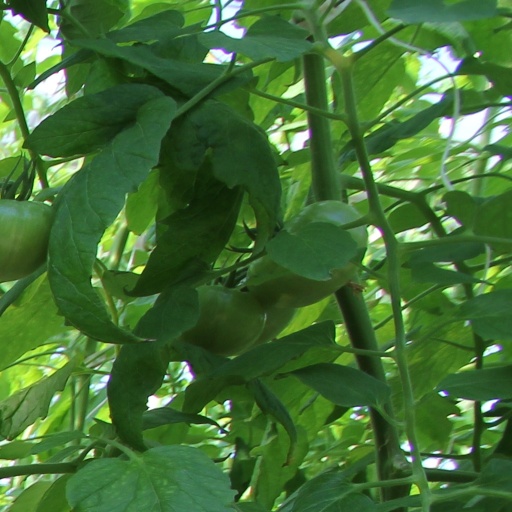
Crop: tomato